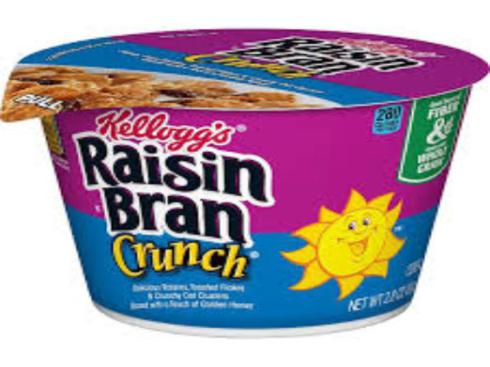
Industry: Food